Roger W. Sandler

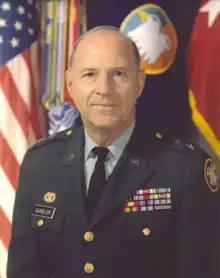
Official portrait, 1991

Roger Warren Sandler (born February 23, 1934) is a retired major general in the United States Army. He is a former chief of the United States Army Reserve, a position he held from August 1, 1991 to January 31, 1994.